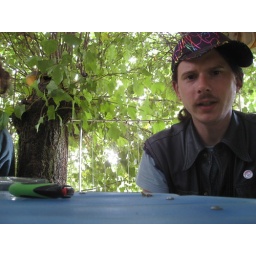
Toby in the tree house